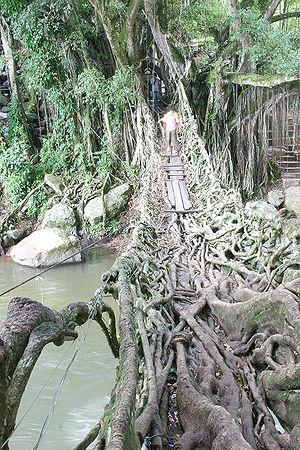
Sumatra occidental, en indonésien Sumatera Barat, est une province d'Indonésie. Sa capitale est Padang.
La quinzième cible HQE est une cible complémentaire qui a été proposée comme complément aux 14 cibles de la démarche haute qualité environnementale validées par l'association HQE et ses partenaires. Cette quinzième cible s'articule autour de la biodiversité.